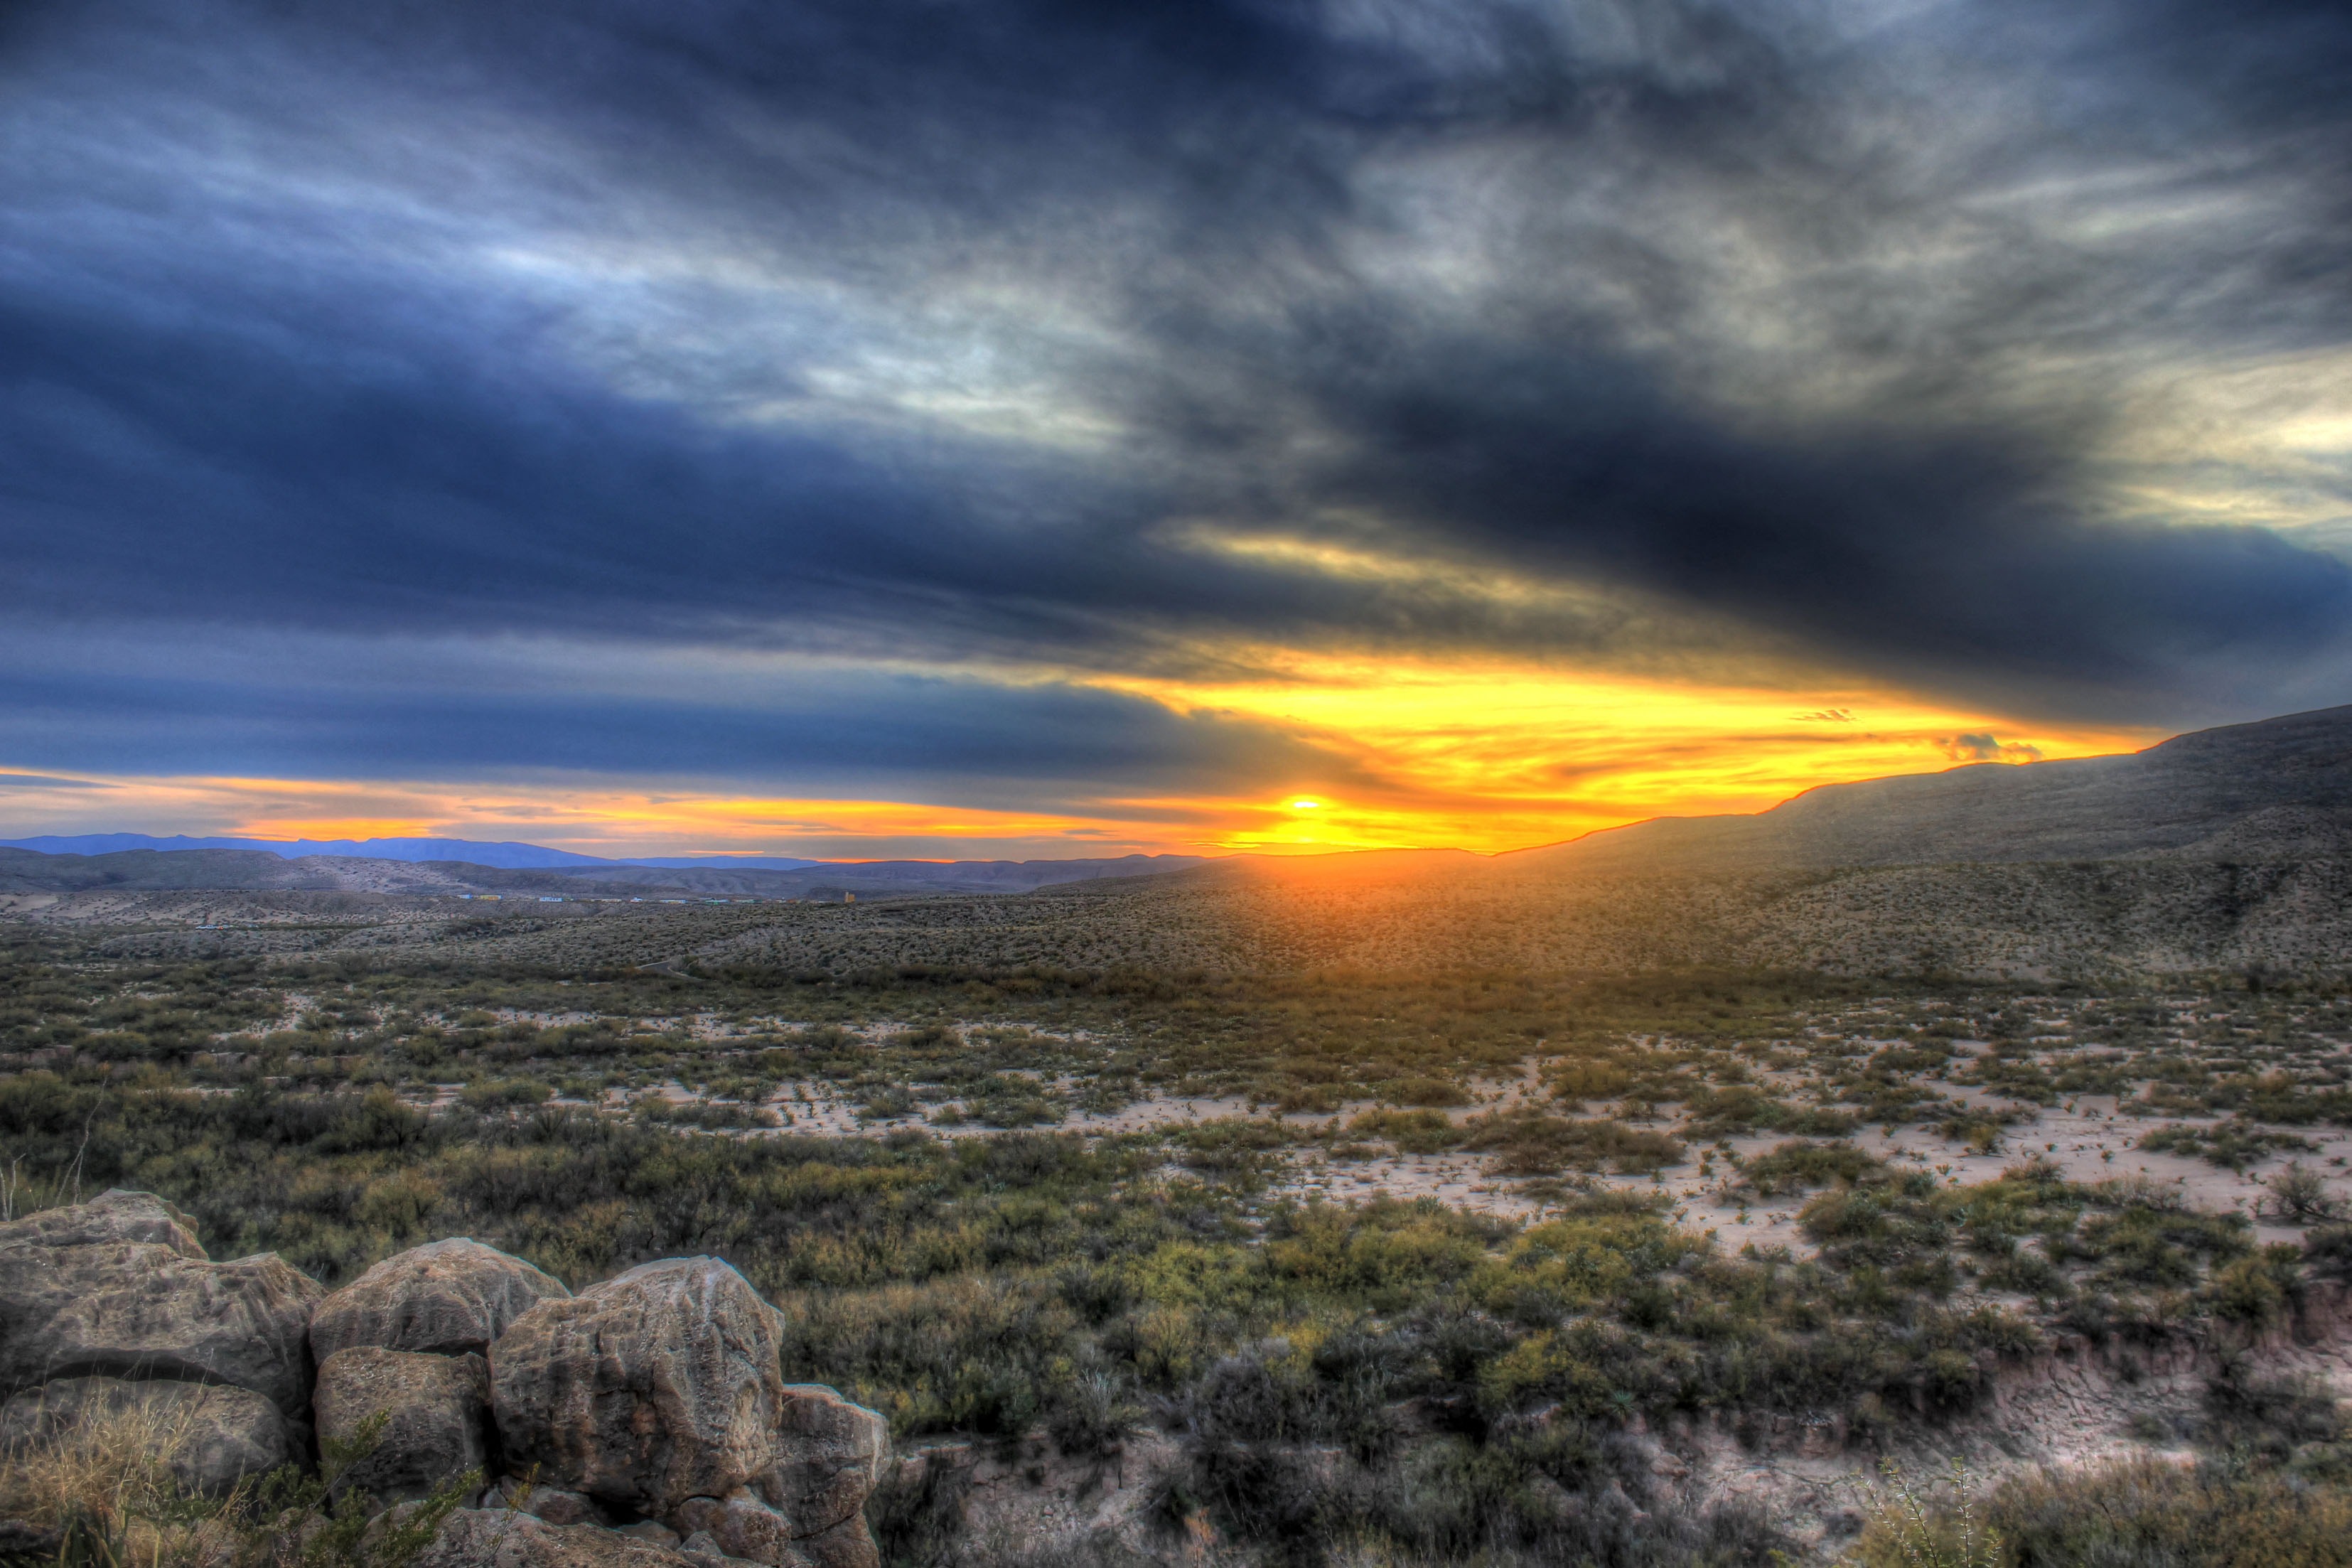
landscape, sea, coast, nature, ocean, horizon, mountain, cloud, sky, sunrise, sunset, sunlight, morning, hill, desert, dawn, dusk, evening, reflection, scenic, color, skies, plateau, texas, loch, afterglow, meteorological phenomenon, big bend national park, atmospheric phenomenon